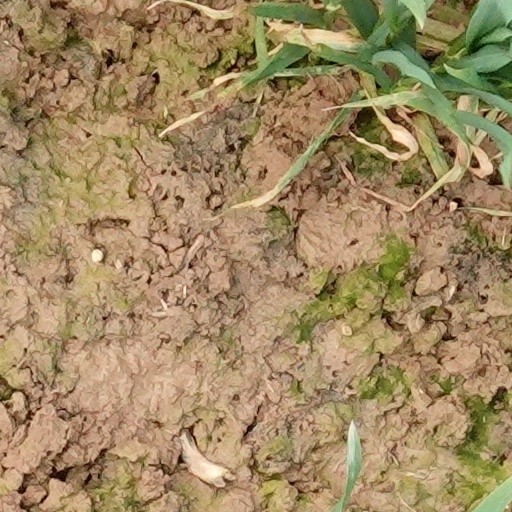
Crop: wheat